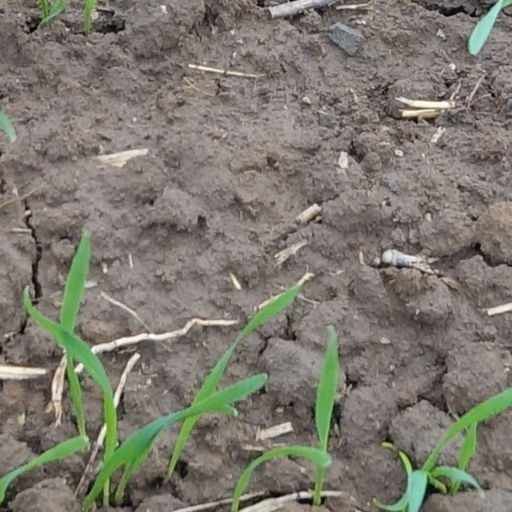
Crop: wheat